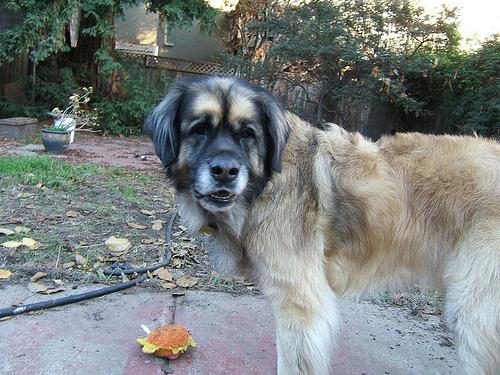
Breed: leonberger